Daniela Hantuchová

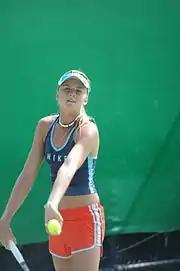
Hantuchová practicing during the Australian Open in 2005

Hantuchová was ranked No. 54 as she entered Eastbourne, but found herself ranked No. 38 as she went into Wimbledon, losing to eventual champion Sharapova in the third round. Hantuchová made one more quarterfinal at New Haven, losing to Lisa Raymond. At the US Open one week later, Hantuchová lost in three sets to Patty Schnyder in the third round. She finished the year ranked no. 31, with a 24–24 win–loss record. She finished 1–4 against top-10 players overall, the sole victory over Mauresmo.